Steyr automobile

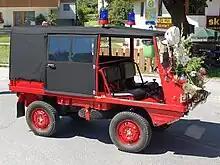
Haflinger

Steyr-Daimler-Puch continued manufacturing utility vehicles, introducing the remarkable Haflinger (named for a Tyrolian pony) four-wheel drive truck in 1959, "probably the most versatile off-road vehicle ever produced." Able to cross almost any terrain and scale mountains, they typically had only a two-cylinder air-cooled boxer 643 cc (39ci) engine of 20 kW (27 hp). The performance attracted military orders, and led to the much heavier and stronger 4x4/6x6 Pinzgauer (named after a cattle breed from Salzburg). From 1972 Steyr-Daimler-Puch collaborated with Mercedes in the design and manufacturing of the more comfortable, Puch G version of the Mercedes-Benz G-Class, built by Magna Steyr up to today.